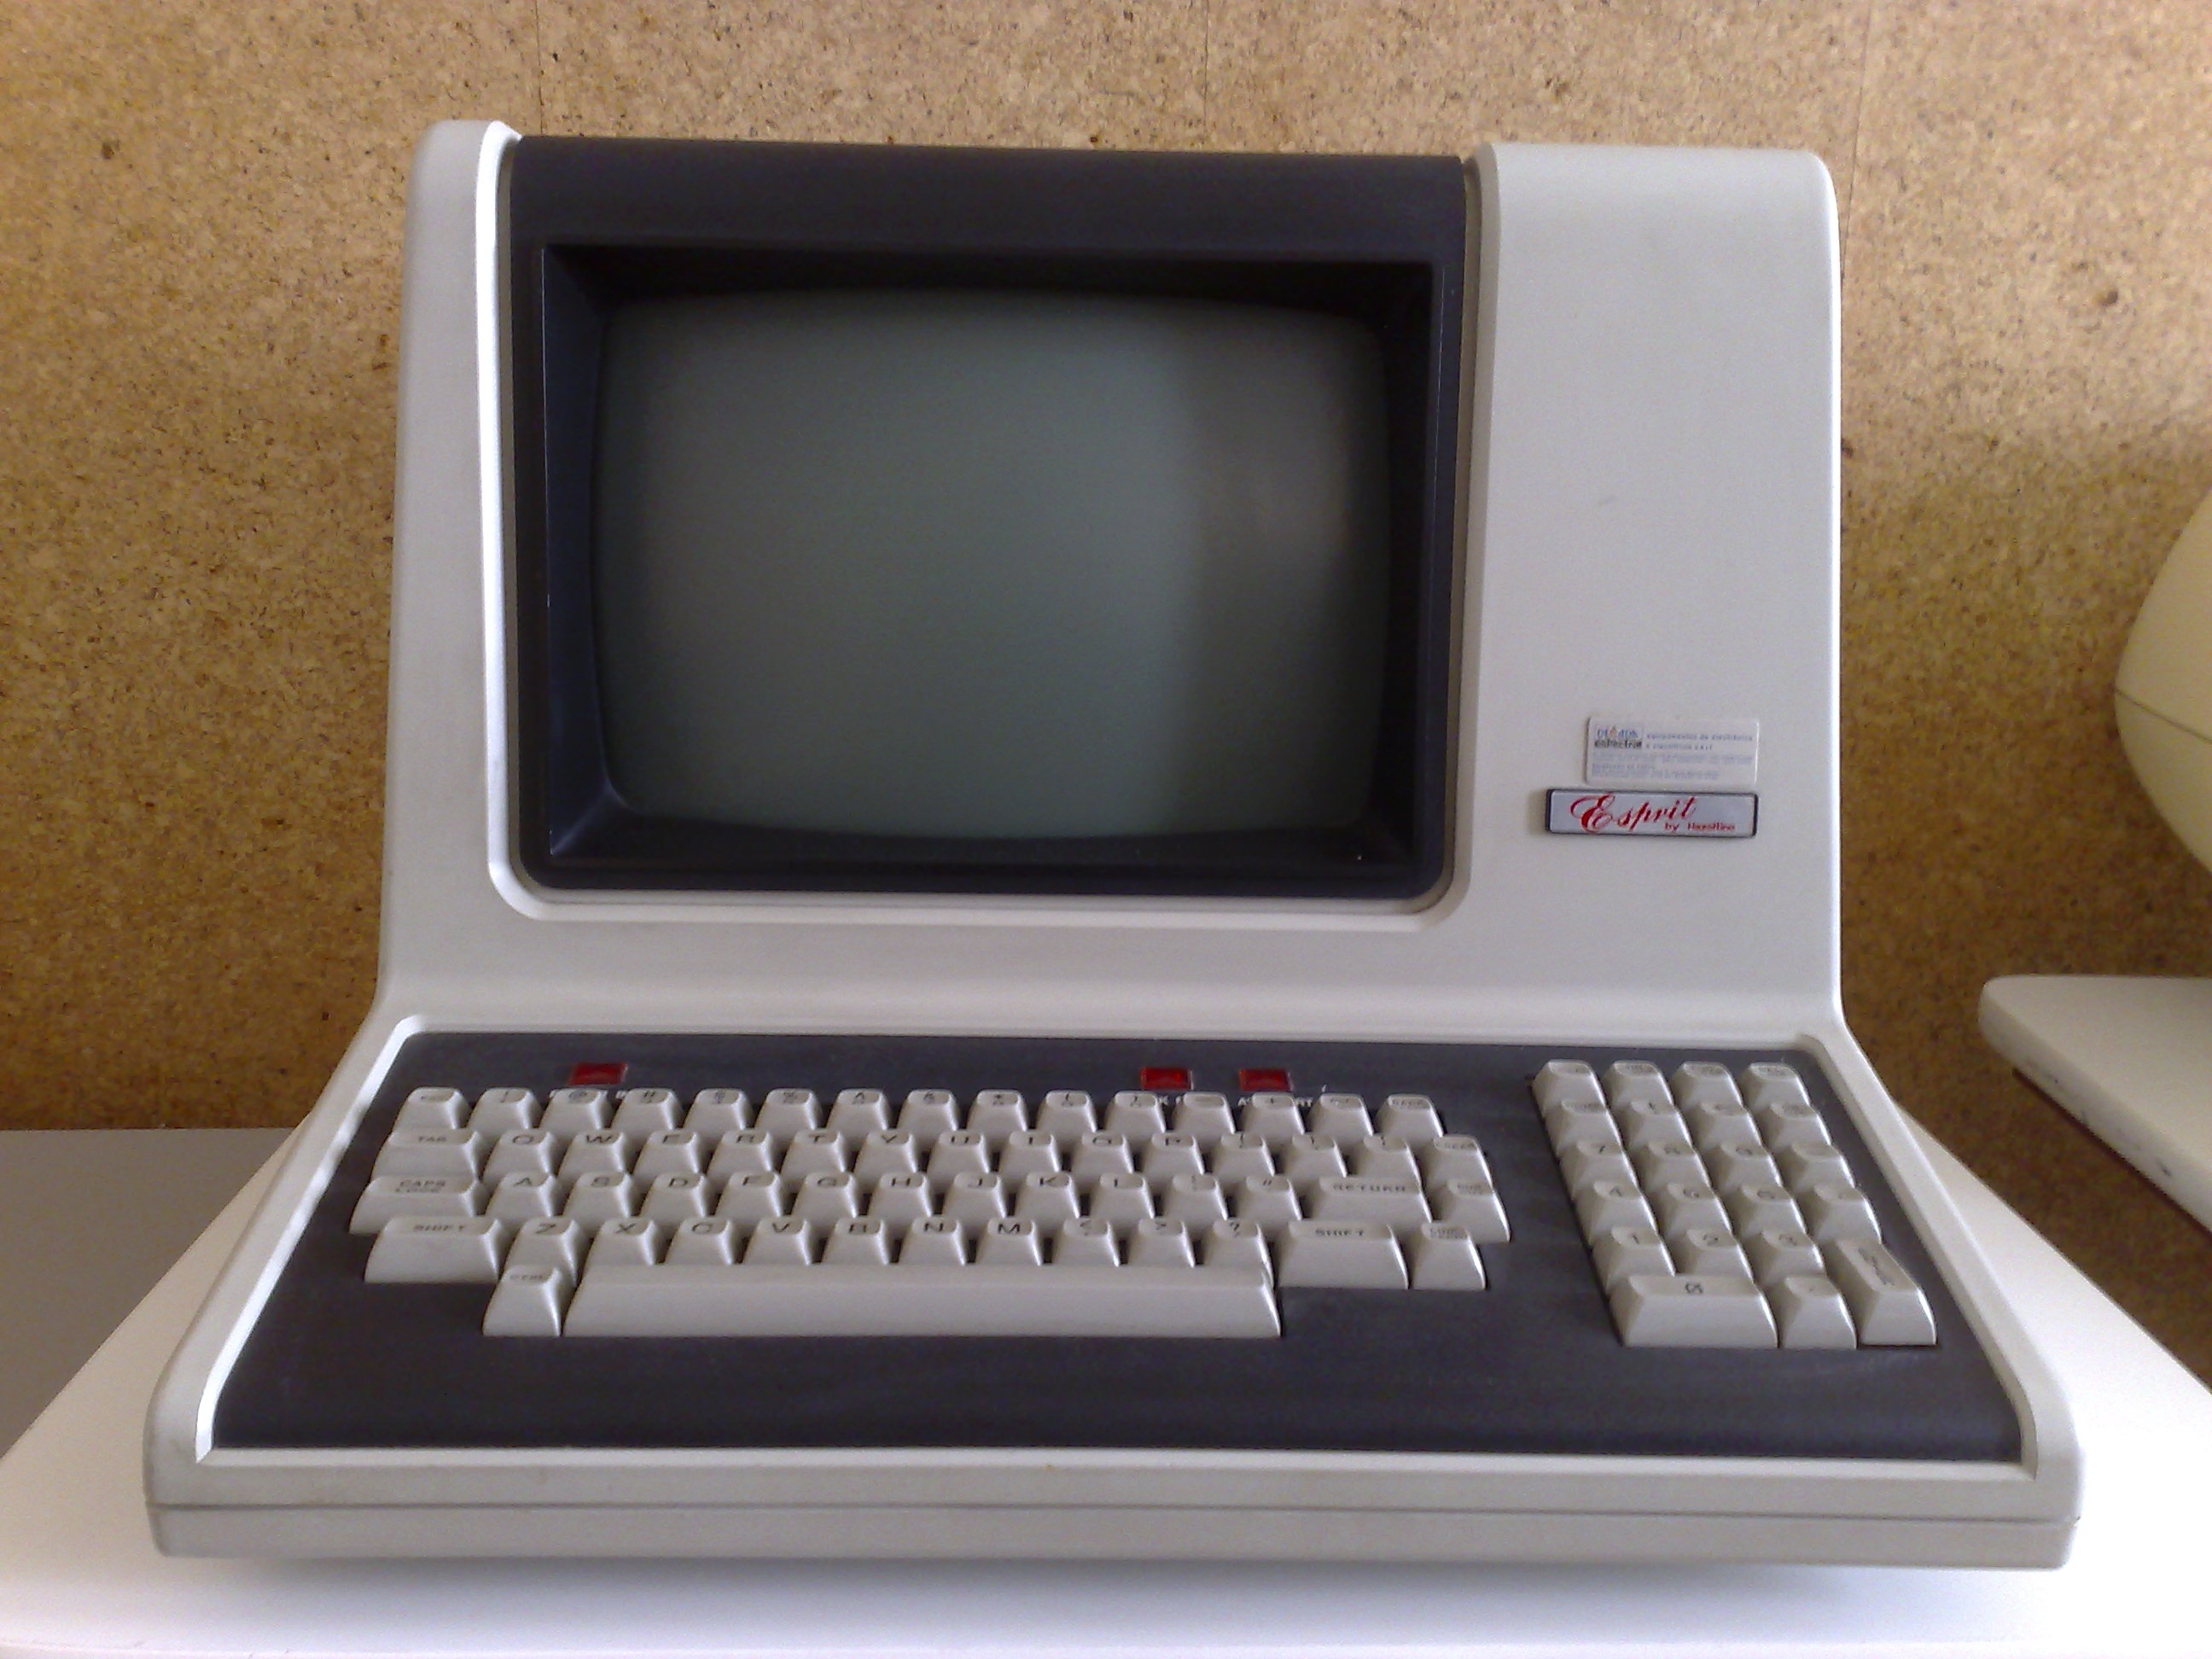
laptop, computer, technology, vintage, retro, old, machine, eye, multimedia, personal computer, esprit, electronic device, computer hardware